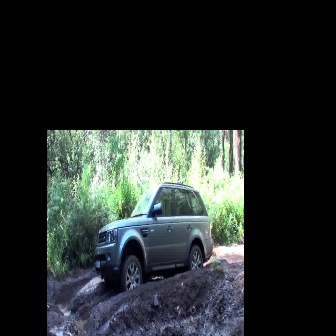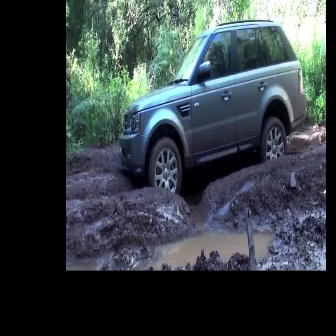
  Please identify the target specified by the bounding box [94,180,212,298] in the first image and locate it in the second image. Return the coordinates in [x_min,y_min,x_max,y_max] format.
Answer: [118,18,305,204]